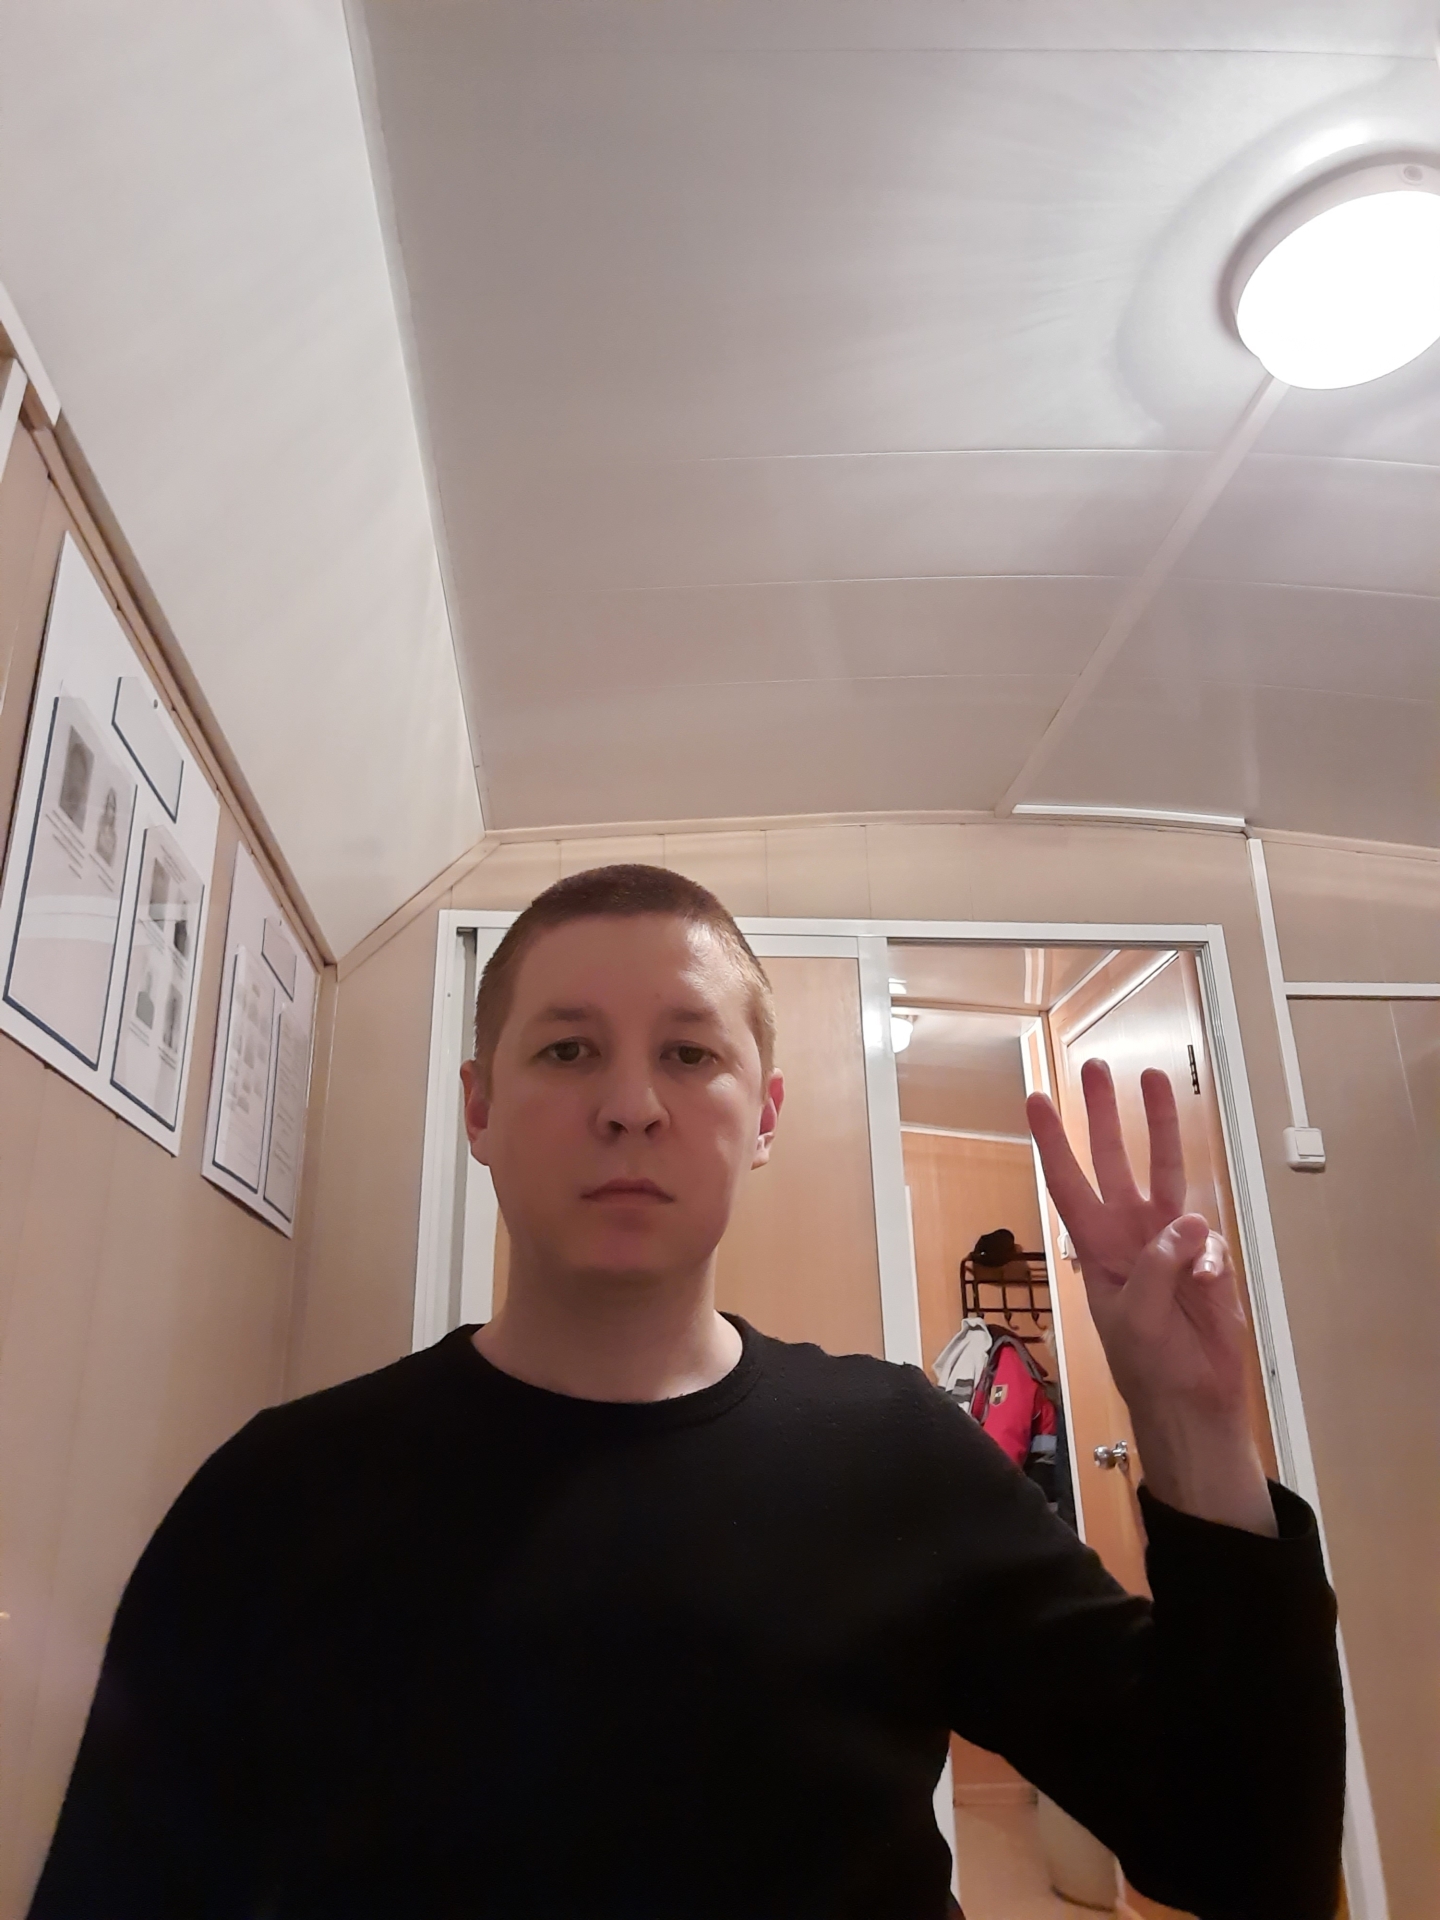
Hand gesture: three